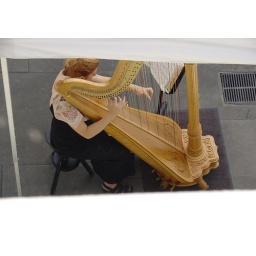
A harpist at a wedding in the Hart House quad at the University of Toronto. Taken from a second floor window in the building.